Antetonitrus

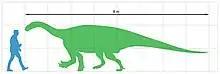
Size of "Antetonitrus" compared to a human

Adam Yates, an Australian expert on early sauropodomorphs, named "Antetonitrus" in a 2003 report co-authored by South African James Kitching. The name is derived from the Latin "ante-" ("before") and "tonitrus" ("thunder"), which refers to its existence, before other known sauropods, specifically "Brontosaurus" ("thunder lizard"). The one known species of "Antetonitrus" is called "A. ingenipes", from the Latin "ingens" ("massive") and "pes" ("foot"), because it shows the beginning of the development of feet designed solely to support weight.